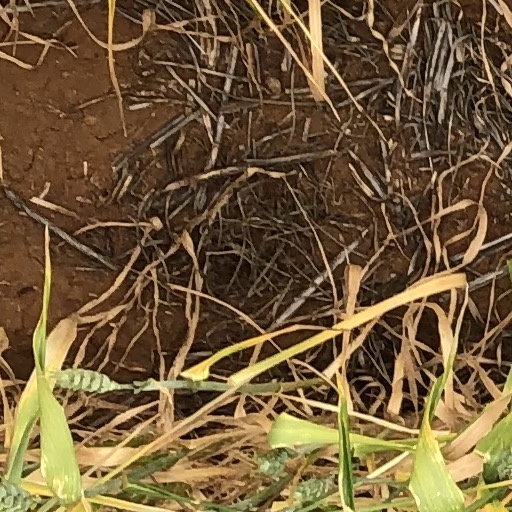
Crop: wheat